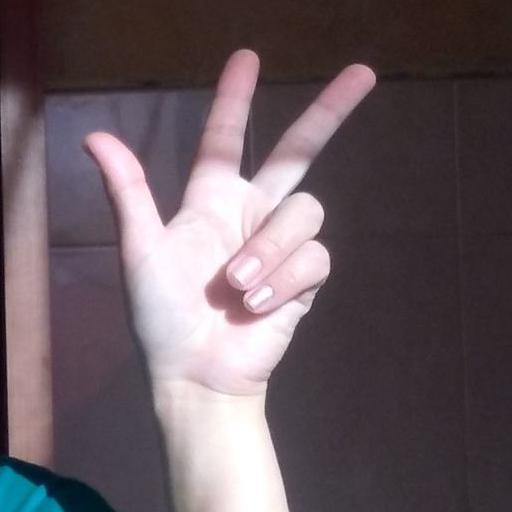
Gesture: three2